Sonia Molina-Prados

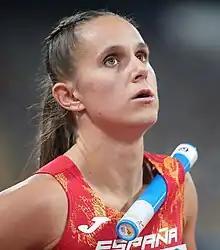
Molina-Prados 2022 in Munich

Sonia Molina-Prados (born 14 July 1993) is a Spanish track and field athlete who competes in 100 m, 200 m and 4 × 100 m relay races. She competed for Spain at the 2024 Olympic Games.